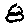
Label: 8